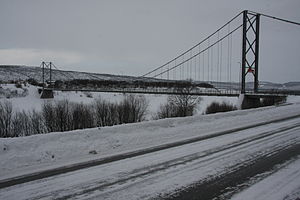
Tana bru (bro)
Tana bru er en norsk stål-hængebro på 220 meter med som krydser elven Tana i Finnmark fylke. Broen er 220 meter lang og har et hovedspænd på 194 meter. Gennemsejlingshøjden er otte meter, og broen har tre spænd. Broen blev åbnet i 1948 og er i dag en del af Europavej E6 og Europavej E75. Tana bru er under 6 meter bred, og den maksimalt tilladte køretøjshøjde på broen er 4,00 meter. Broen har givet navn til byen Tana bru som ligger ved broen på vestsiden af Tanaelven.